Central Asian art

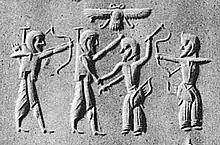
Persian soldiers (left) fighting against Scythians. Cylinder seal impression.

The art of the Saka was of a similar styles as other Iranian peoples of the steppes, which is referred to collectively as Scythian art. In 2001, the discovery of an undisturbed royal Scythian burial-barrow illustrated Scythian animal-style gold that lacks the direct influence of Greek styles. Forty-four pounds of gold weighed down the royal couple in this burial, discovered near Kyzyl, capital of the Siberian republic of Tuva.